Siemens Synthesizer

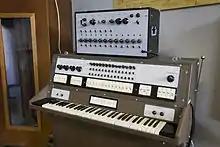
Modified Hohner Hohnerola - hybrid electronically-amplified electrically-blown reed organ

The Siemens Synthesizer (or "Siemens Studio für Elektronische Musik") was developed in Germany in 1959 by the German electronics manufacturer Siemens, originally to compose live electronic music for its own promotional films.